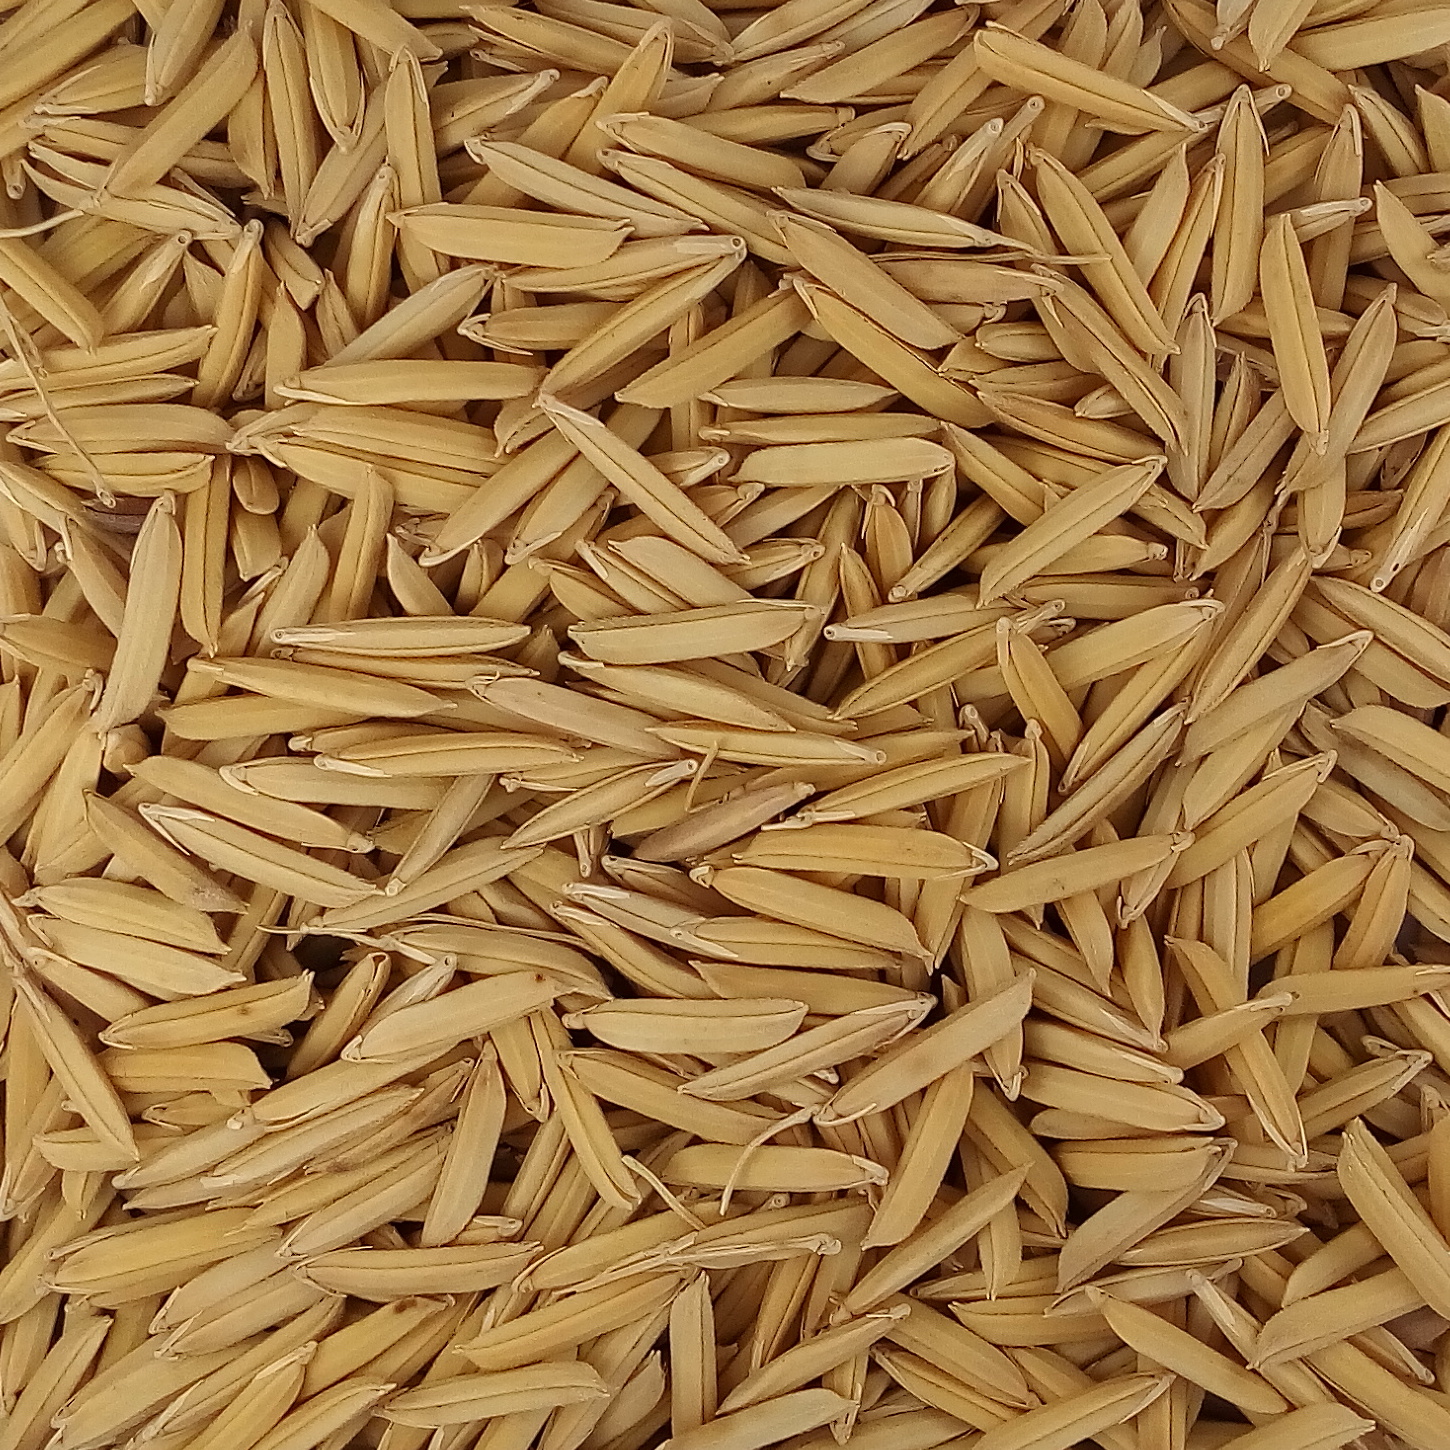
Rice seed variety: 1509